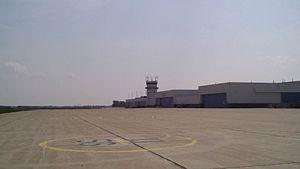
Héliports, et la tour de contrôle du trafic aérien, à la BFC Edmonton Airport.